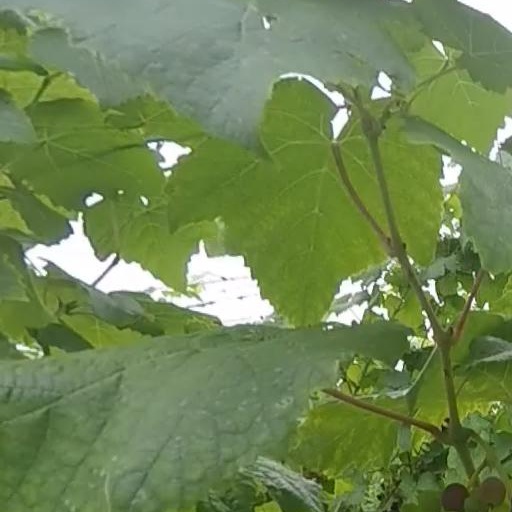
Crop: grape